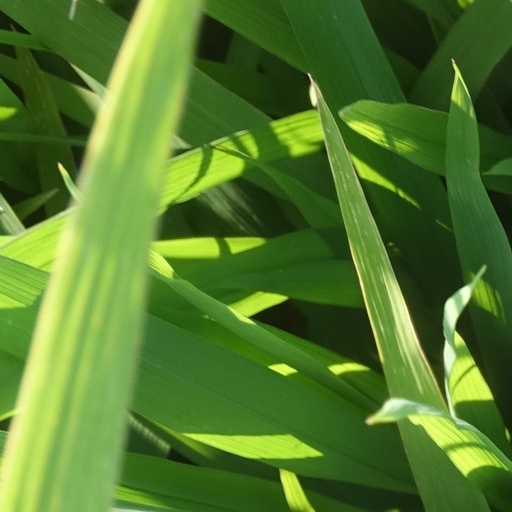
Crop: rice